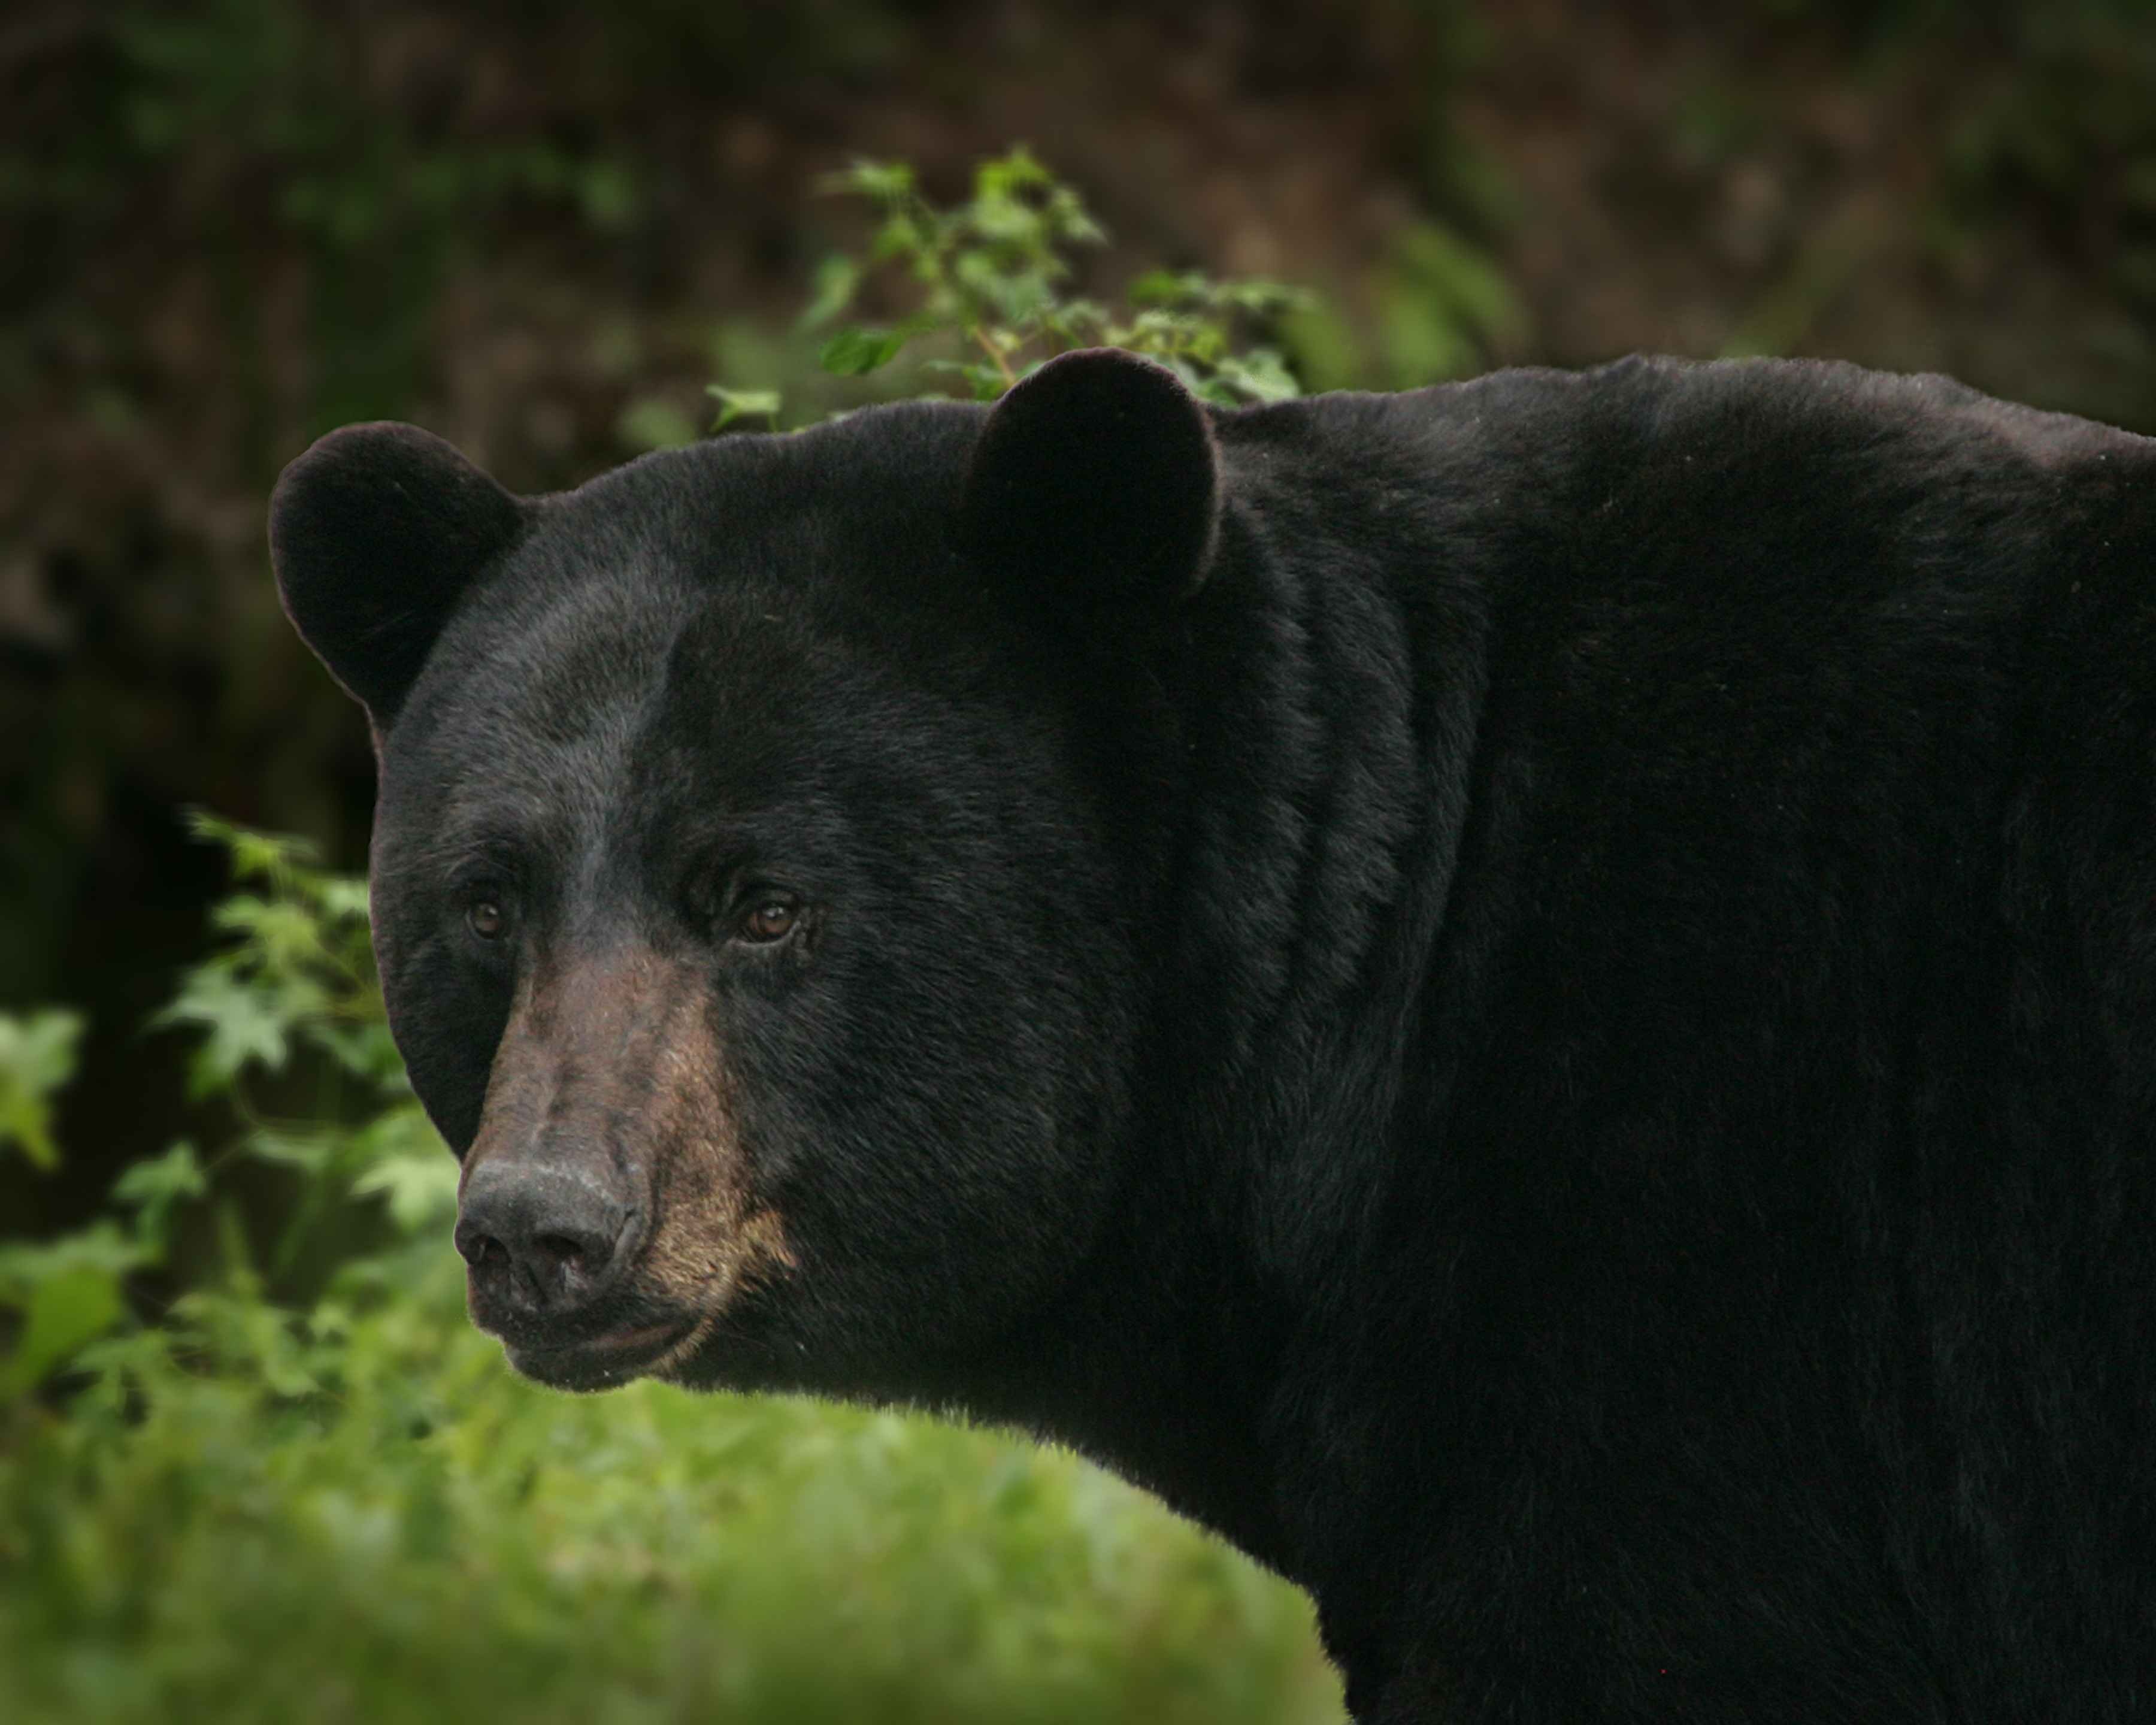
bear, wildlife, mammal, black, fauna, brown bear, animals, vertebrate, bears, big, americanus, ursus, grizzly bear, american black bear